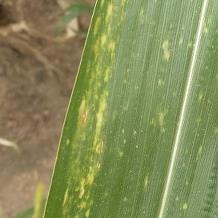
Crop: Maize
Condition: rust-d